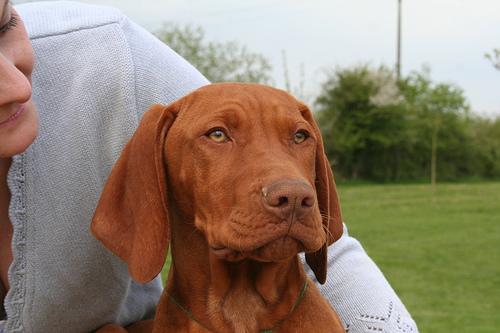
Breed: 210-n000048-vizsla